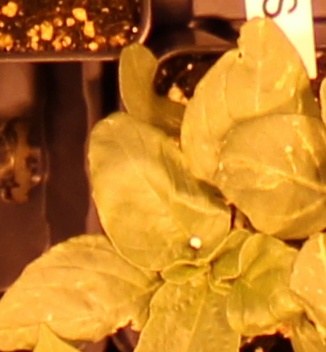
Label: Redroot Pigweed